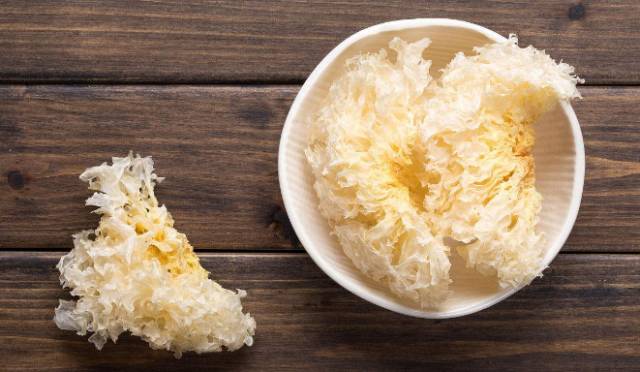
Label: trash